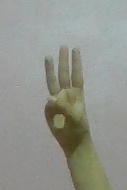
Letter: thaa